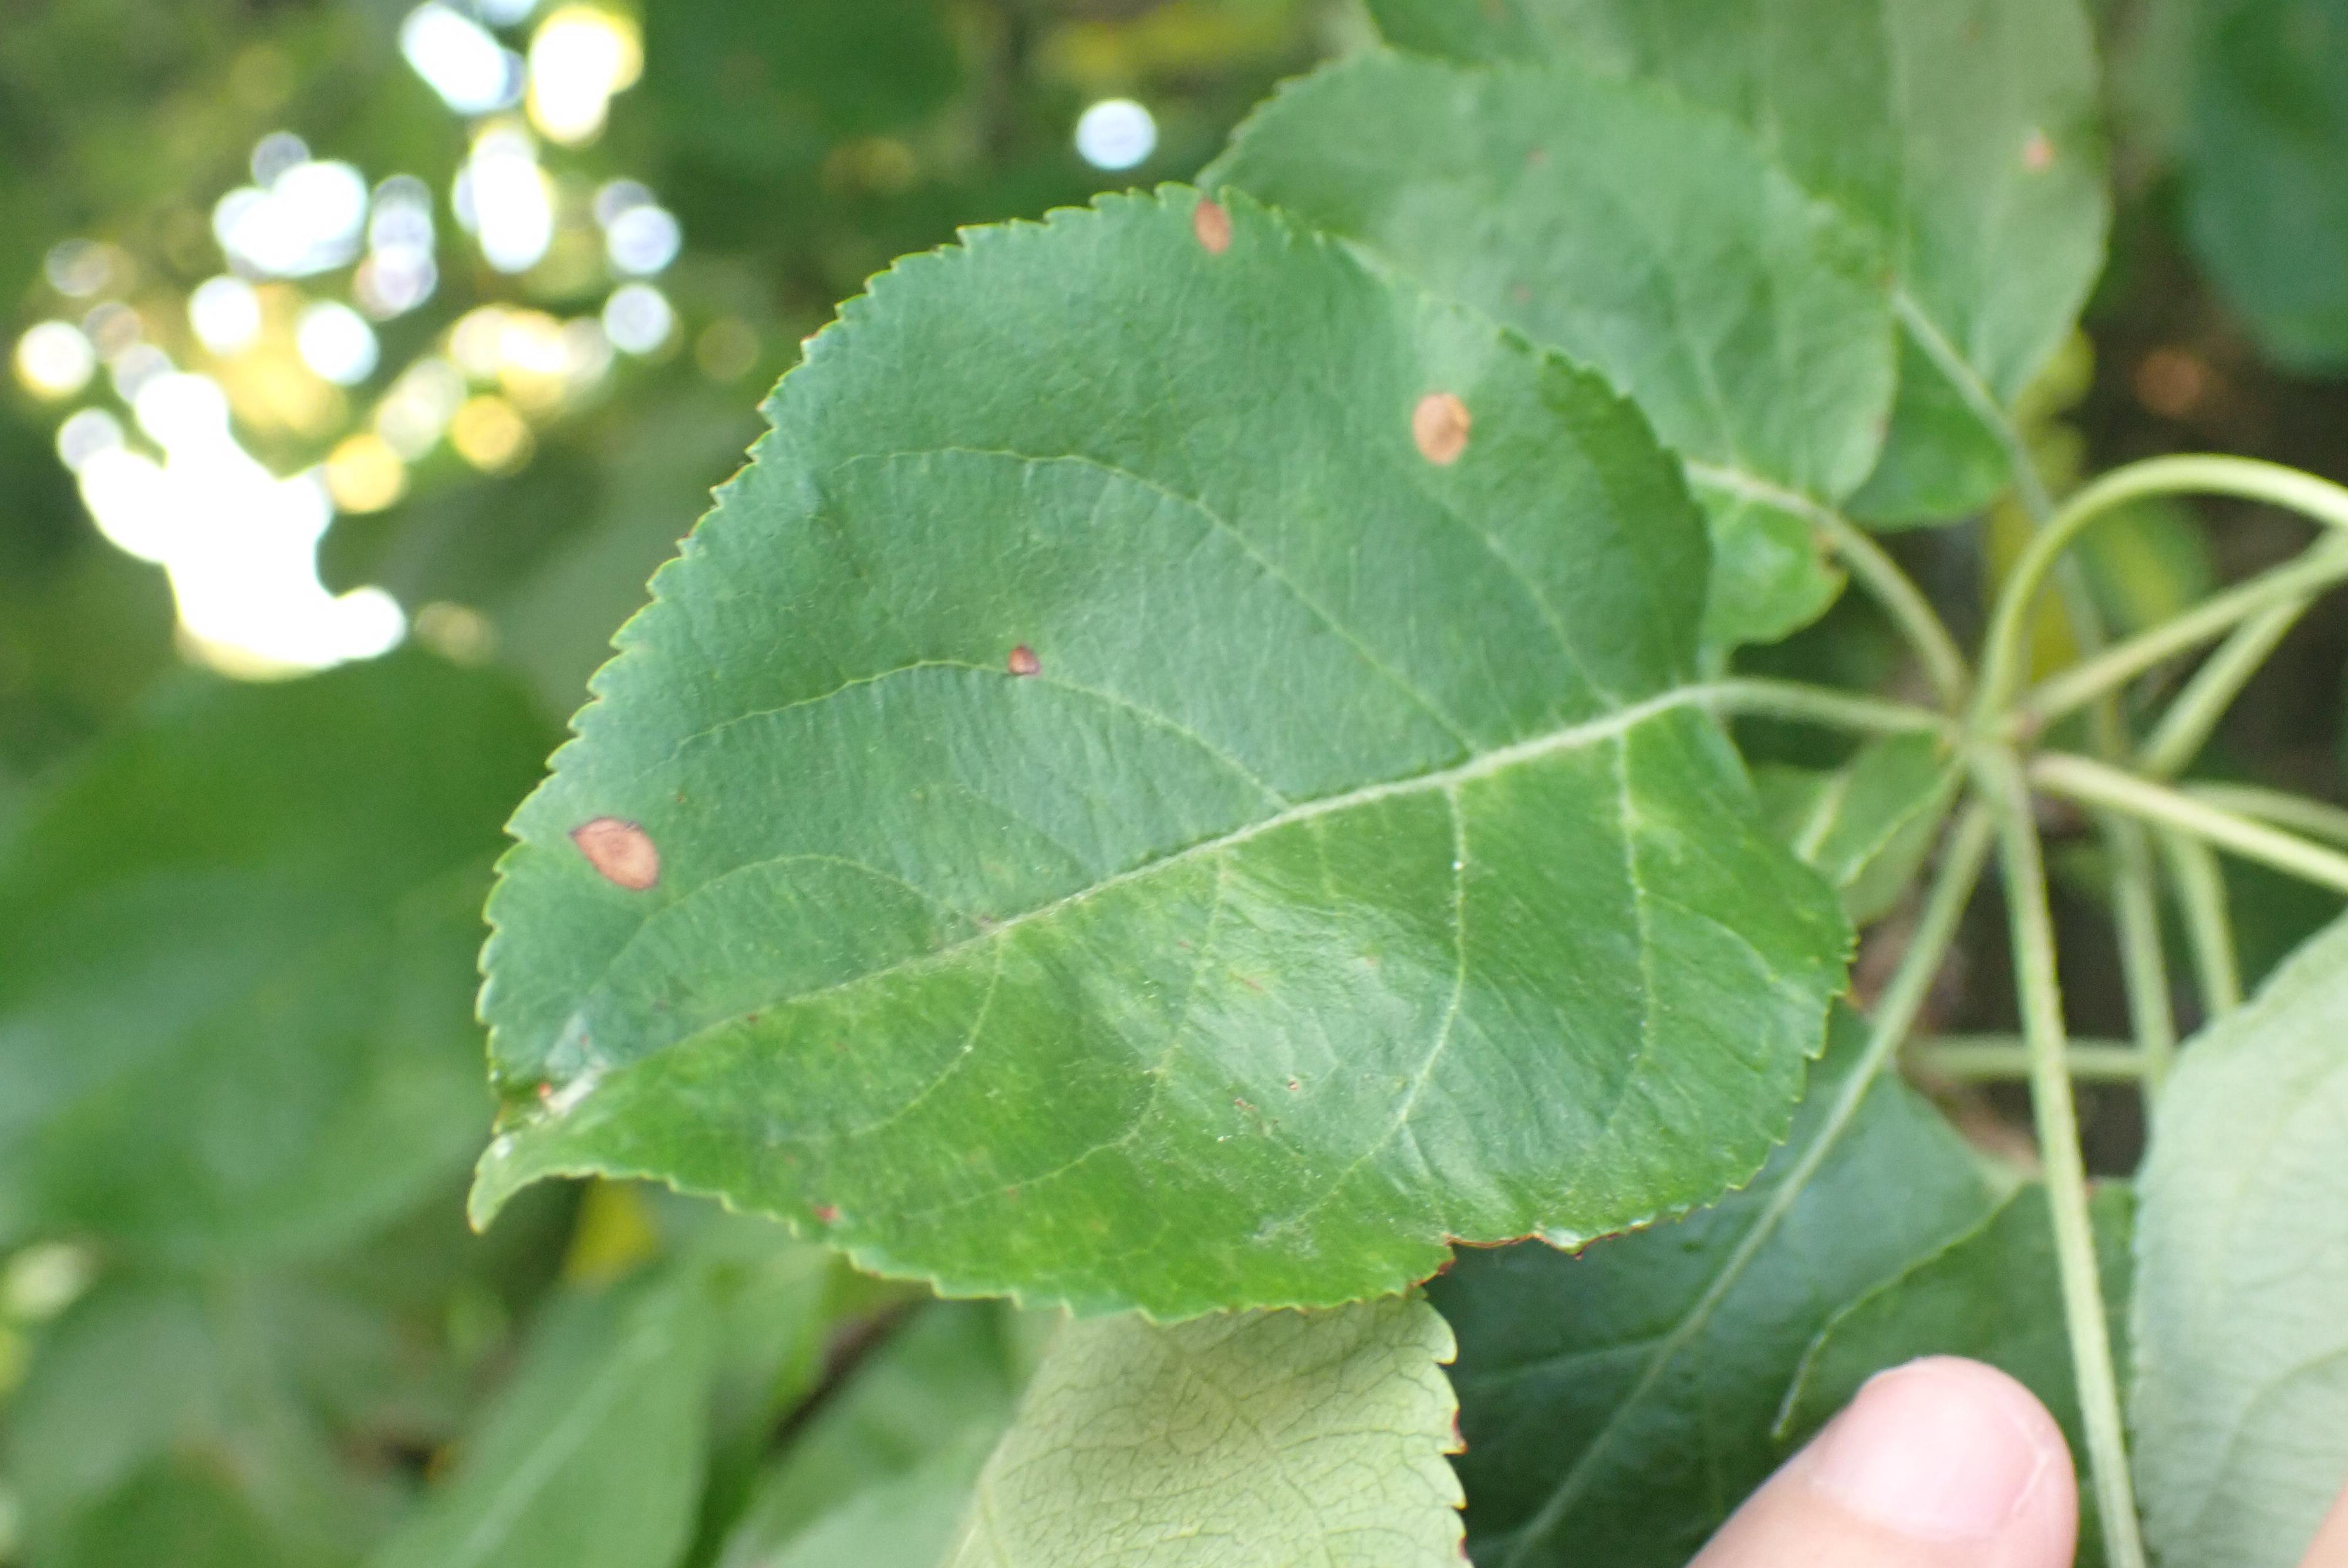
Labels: scab, frog_eye_leaf_spot